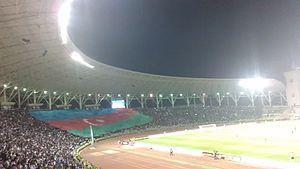
Le Qarabağ Futbol Klubu, plus couramment abrégé en Qarabağ FK, est un club azerbaïdjanais de football fondé en 1951 originellement basé dans la ville d'Agdam.